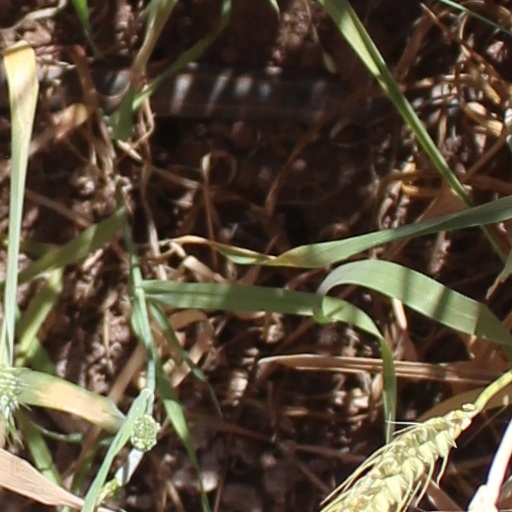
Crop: wheat